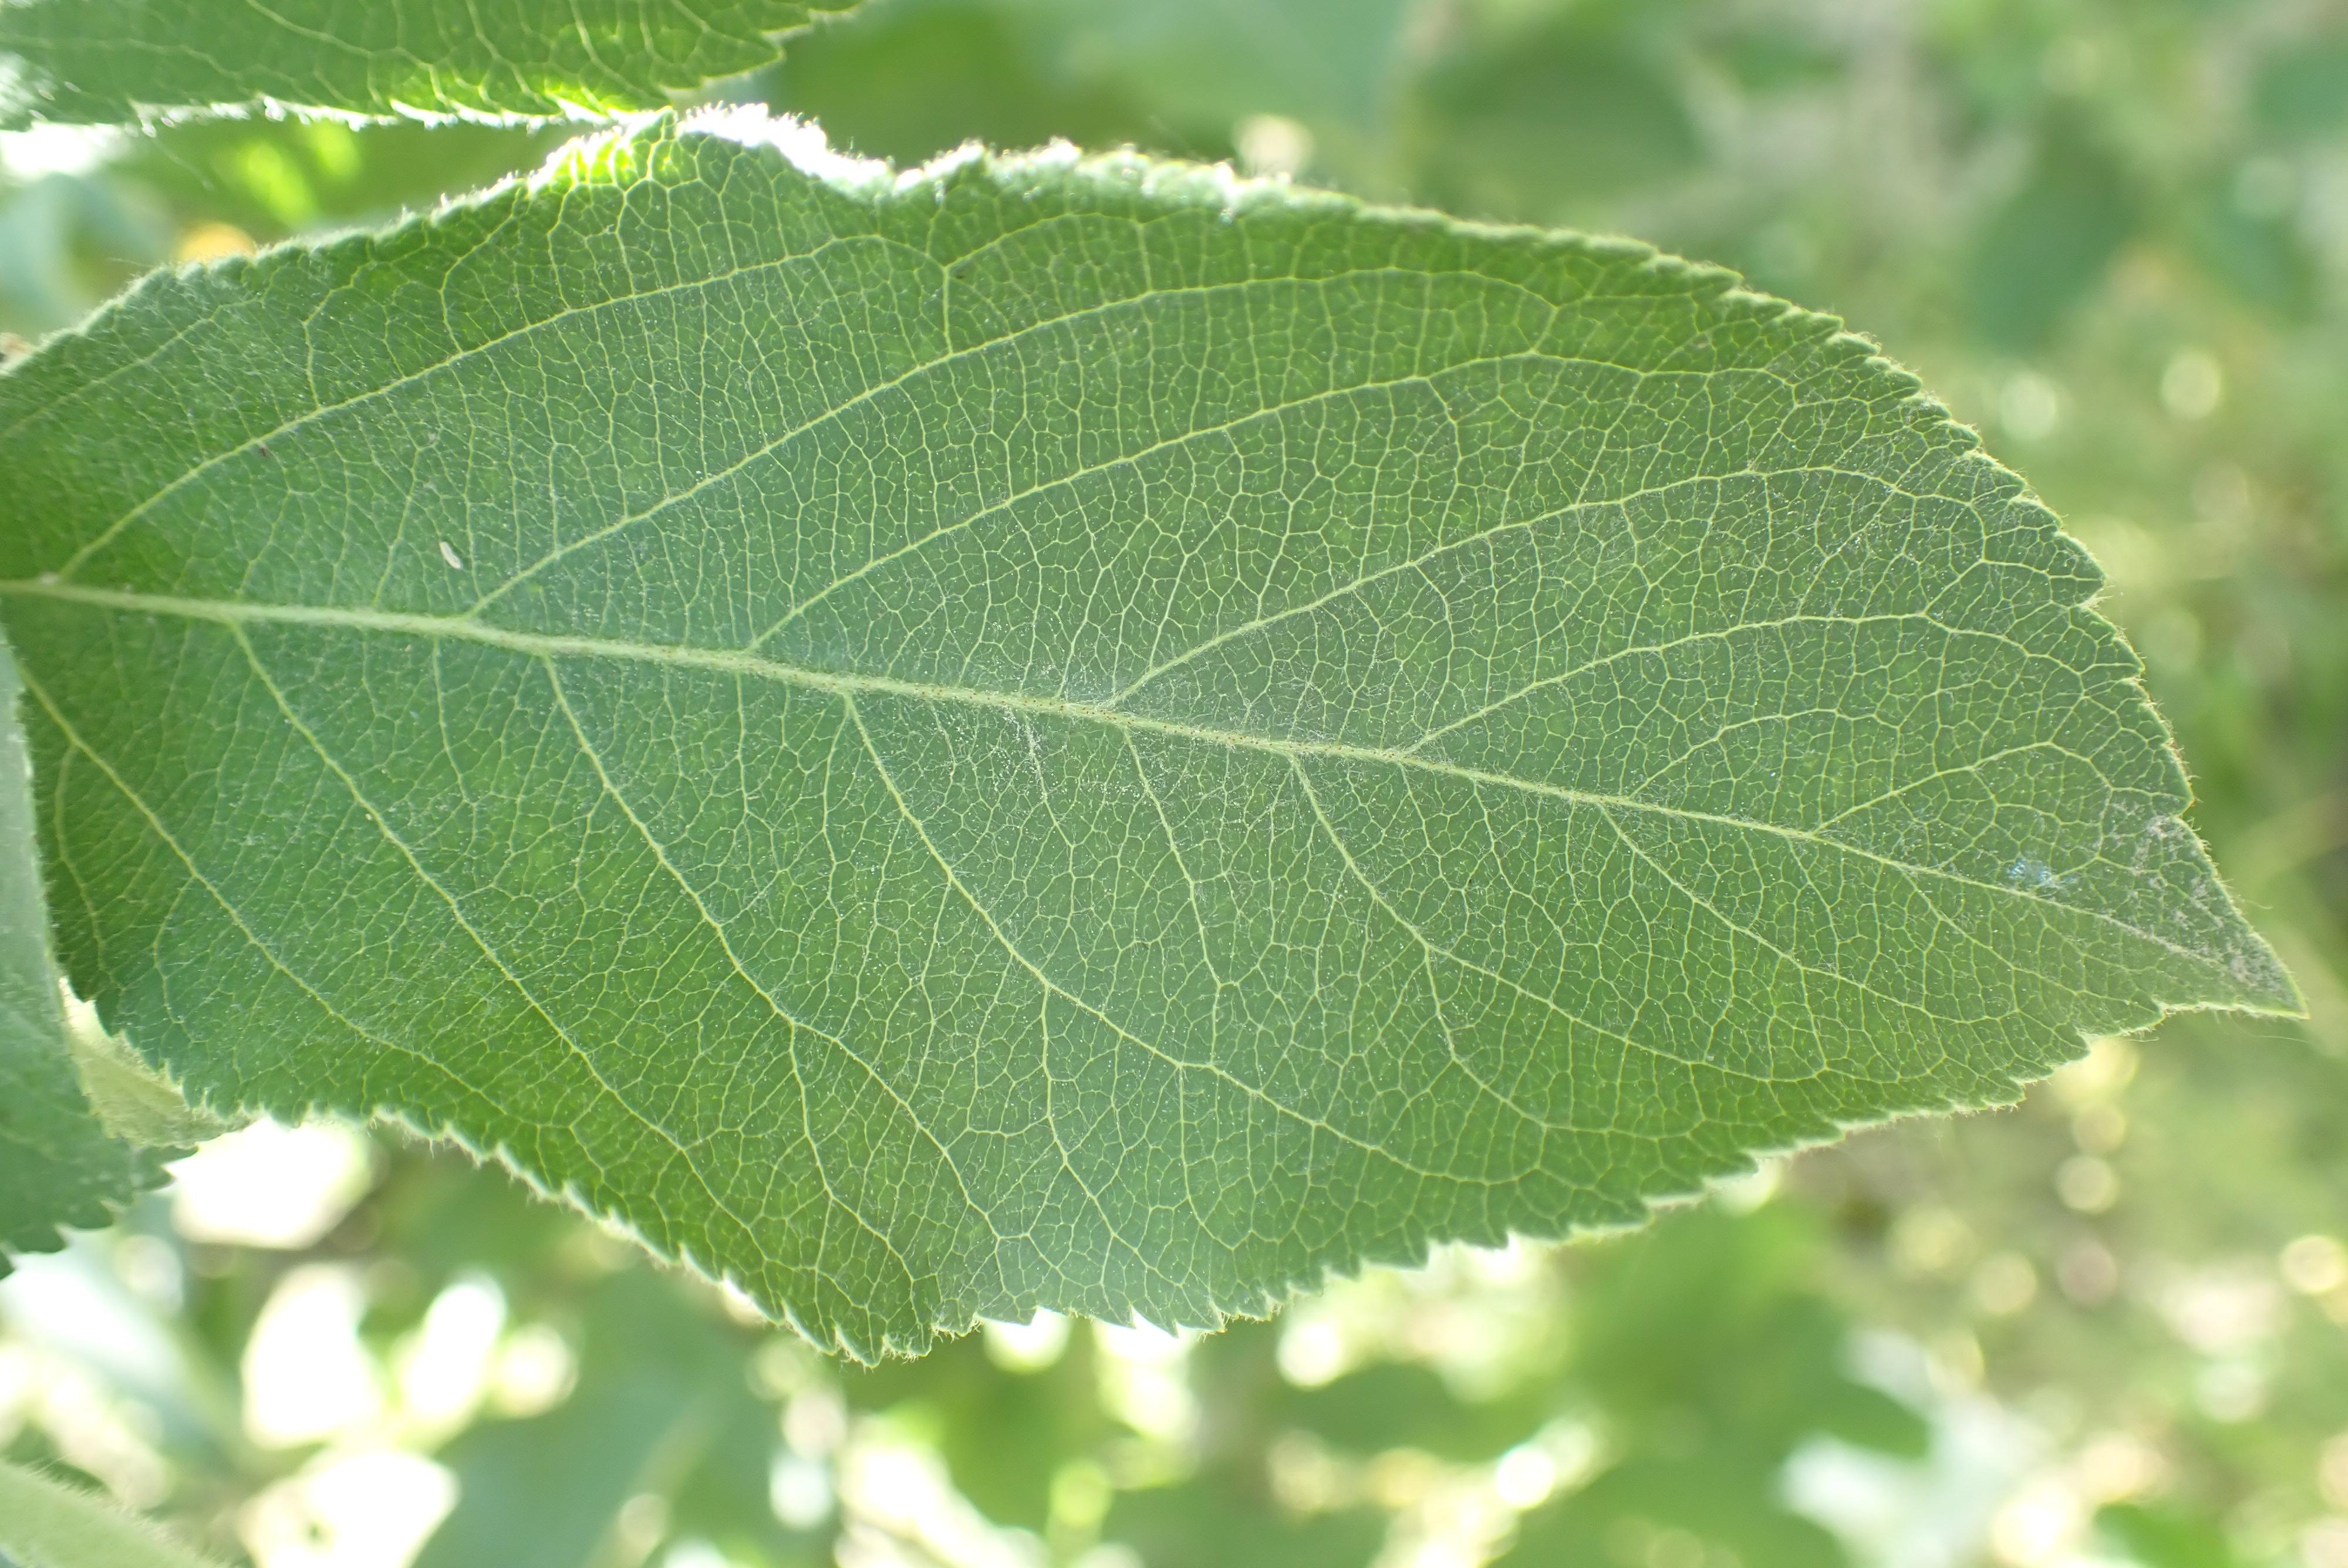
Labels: healthy